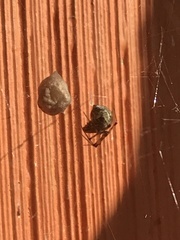
Species: Parasteatoda_tepidariorum